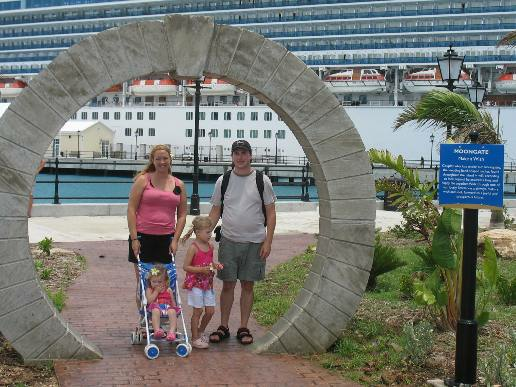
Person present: Yes